Col. Oliver Hazard Payne Estate

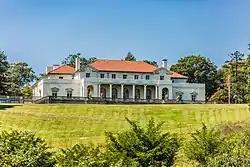

Col. Oliver Hazard Payne Estate is a historic estate, also known as Omega and Wiltwick, located on the west bank of the Hudson River at Esopus in Ulster County, New York, United States. The estate features a Beaux Arts-style Mediterranean palazzo with an open courtyard. It was designed in 1905 for Col. Oliver Hazard Payne by the architect Thomas Hastings of the firm of Carrère and Hastings, who also designed the New York Public Library and the Henry Clay Frick House. The estate is currently owned by Marist University and operated as the Raymond A. Rich Institute for Leadership Development.